Passive treatment system

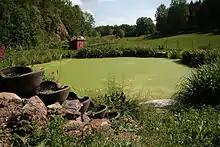
A hybrid system using Flowforms in a passive treatment pond, in Norway.

There are many types of water treatment systems available for removing metals from acid mine drainage. Passive treatment systems are a relatively recent technology that involves using sulfate-reducing bacteria or limestone or both to neutralize acidity and precipitate metals. These systems are sometimes called “wetlands” or “bioreactors.” Passive treatment systems differ from active systems (water treatment plants), which commonly use power; use more hazardous chemicals such as hydrated lime, caustic soda, or ammonia; and, are more expensive. Passive treatment systems are preferred for sites managed by the Bureau of Land Management (BLM).